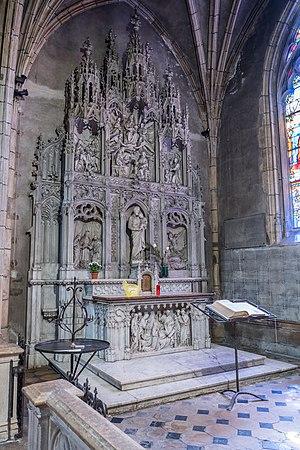
Lyon - église Saint-Bonaventure - Retable avec autel de la chapelle Saint-Joseph
La basilique Saint-Bonaventure est un édifice religieux de Lyon, en France, voué au culte catholique. Située au cœur de la presqu'île dans le quartier des Cordeliers, cette église demeure le seul édifice médiéval qui subsiste après les travaux de percée de la rue Impériale, aujourd'hui rue de la République, et le réaménagement de la place des Cordeliers sous le second Empire par le préfet Vaïsse. Sanctuaire urbain depuis 1971, et non pas église paroissiale, l'église est érigée en basilique mineure par le pape François le 28 septembre 2019.